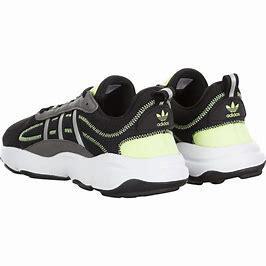
Brand: Adidas
Model: Haiwee